Floyd of the Jungle

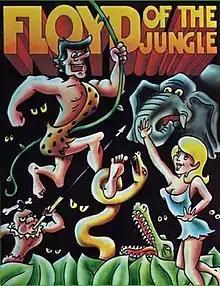

Floyd of the Jungle is a platform game for Atari 8-bit computers released in 1982 as part of the initial batch of games from MicroProse. Designed and programmed by company co-founder Sid Meier, it is one of the few 2D action games he created and the only platform game. It allows up to four players at once.